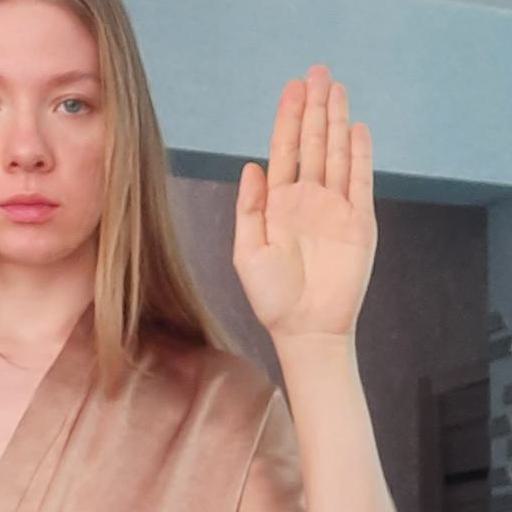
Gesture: stop